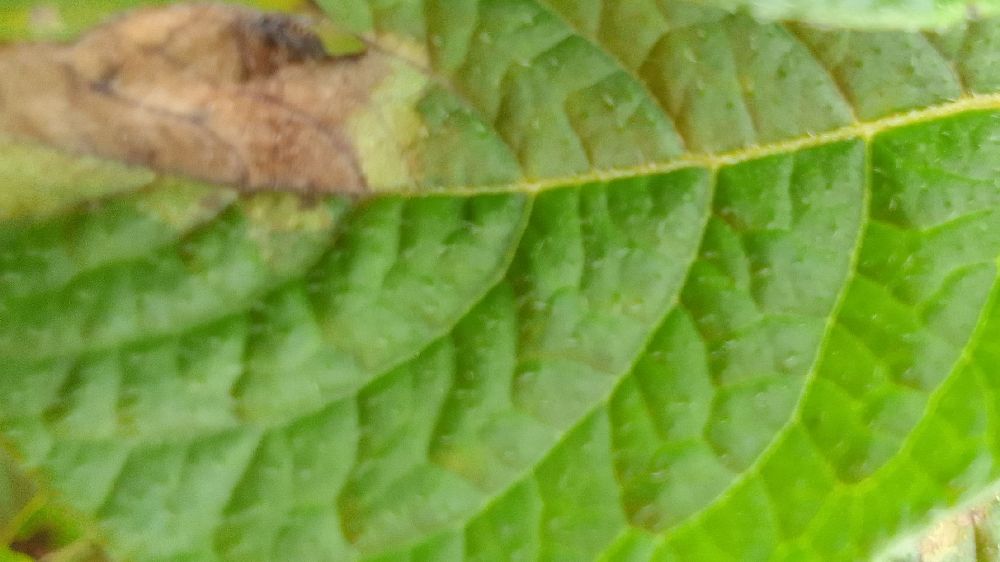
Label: Late blight